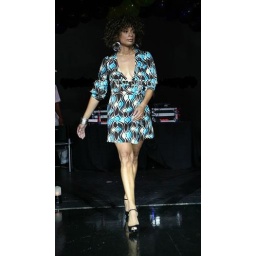
Actress Valerie Pettiford in Bisou Bisou dress & shoes